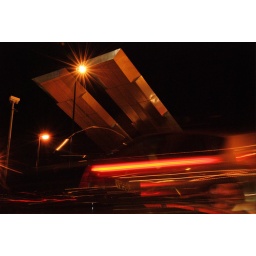
Vauxhall cross at night with the bus stand in the back ground, speeding cars in the foreground.